20th century in science

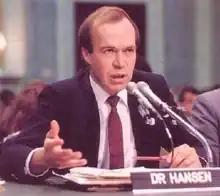
James Hansen during his 1988 testimony to Congress, which alerted the public to the dangers of global warming

By the early 1980s, the slight cooling trend from 1945 to 1975 had stopped. Aerosol pollution had decreased in many areas due to environmental legislation and changes in fuel use, and it became clear that the cooling effect from aerosols was not going to increase substantially while carbon dioxide levels were progressively increasing.